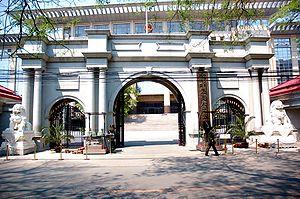
La Cour populaire suprême chinoise est la plus haute cour dans le système judiciaire de la Chine.